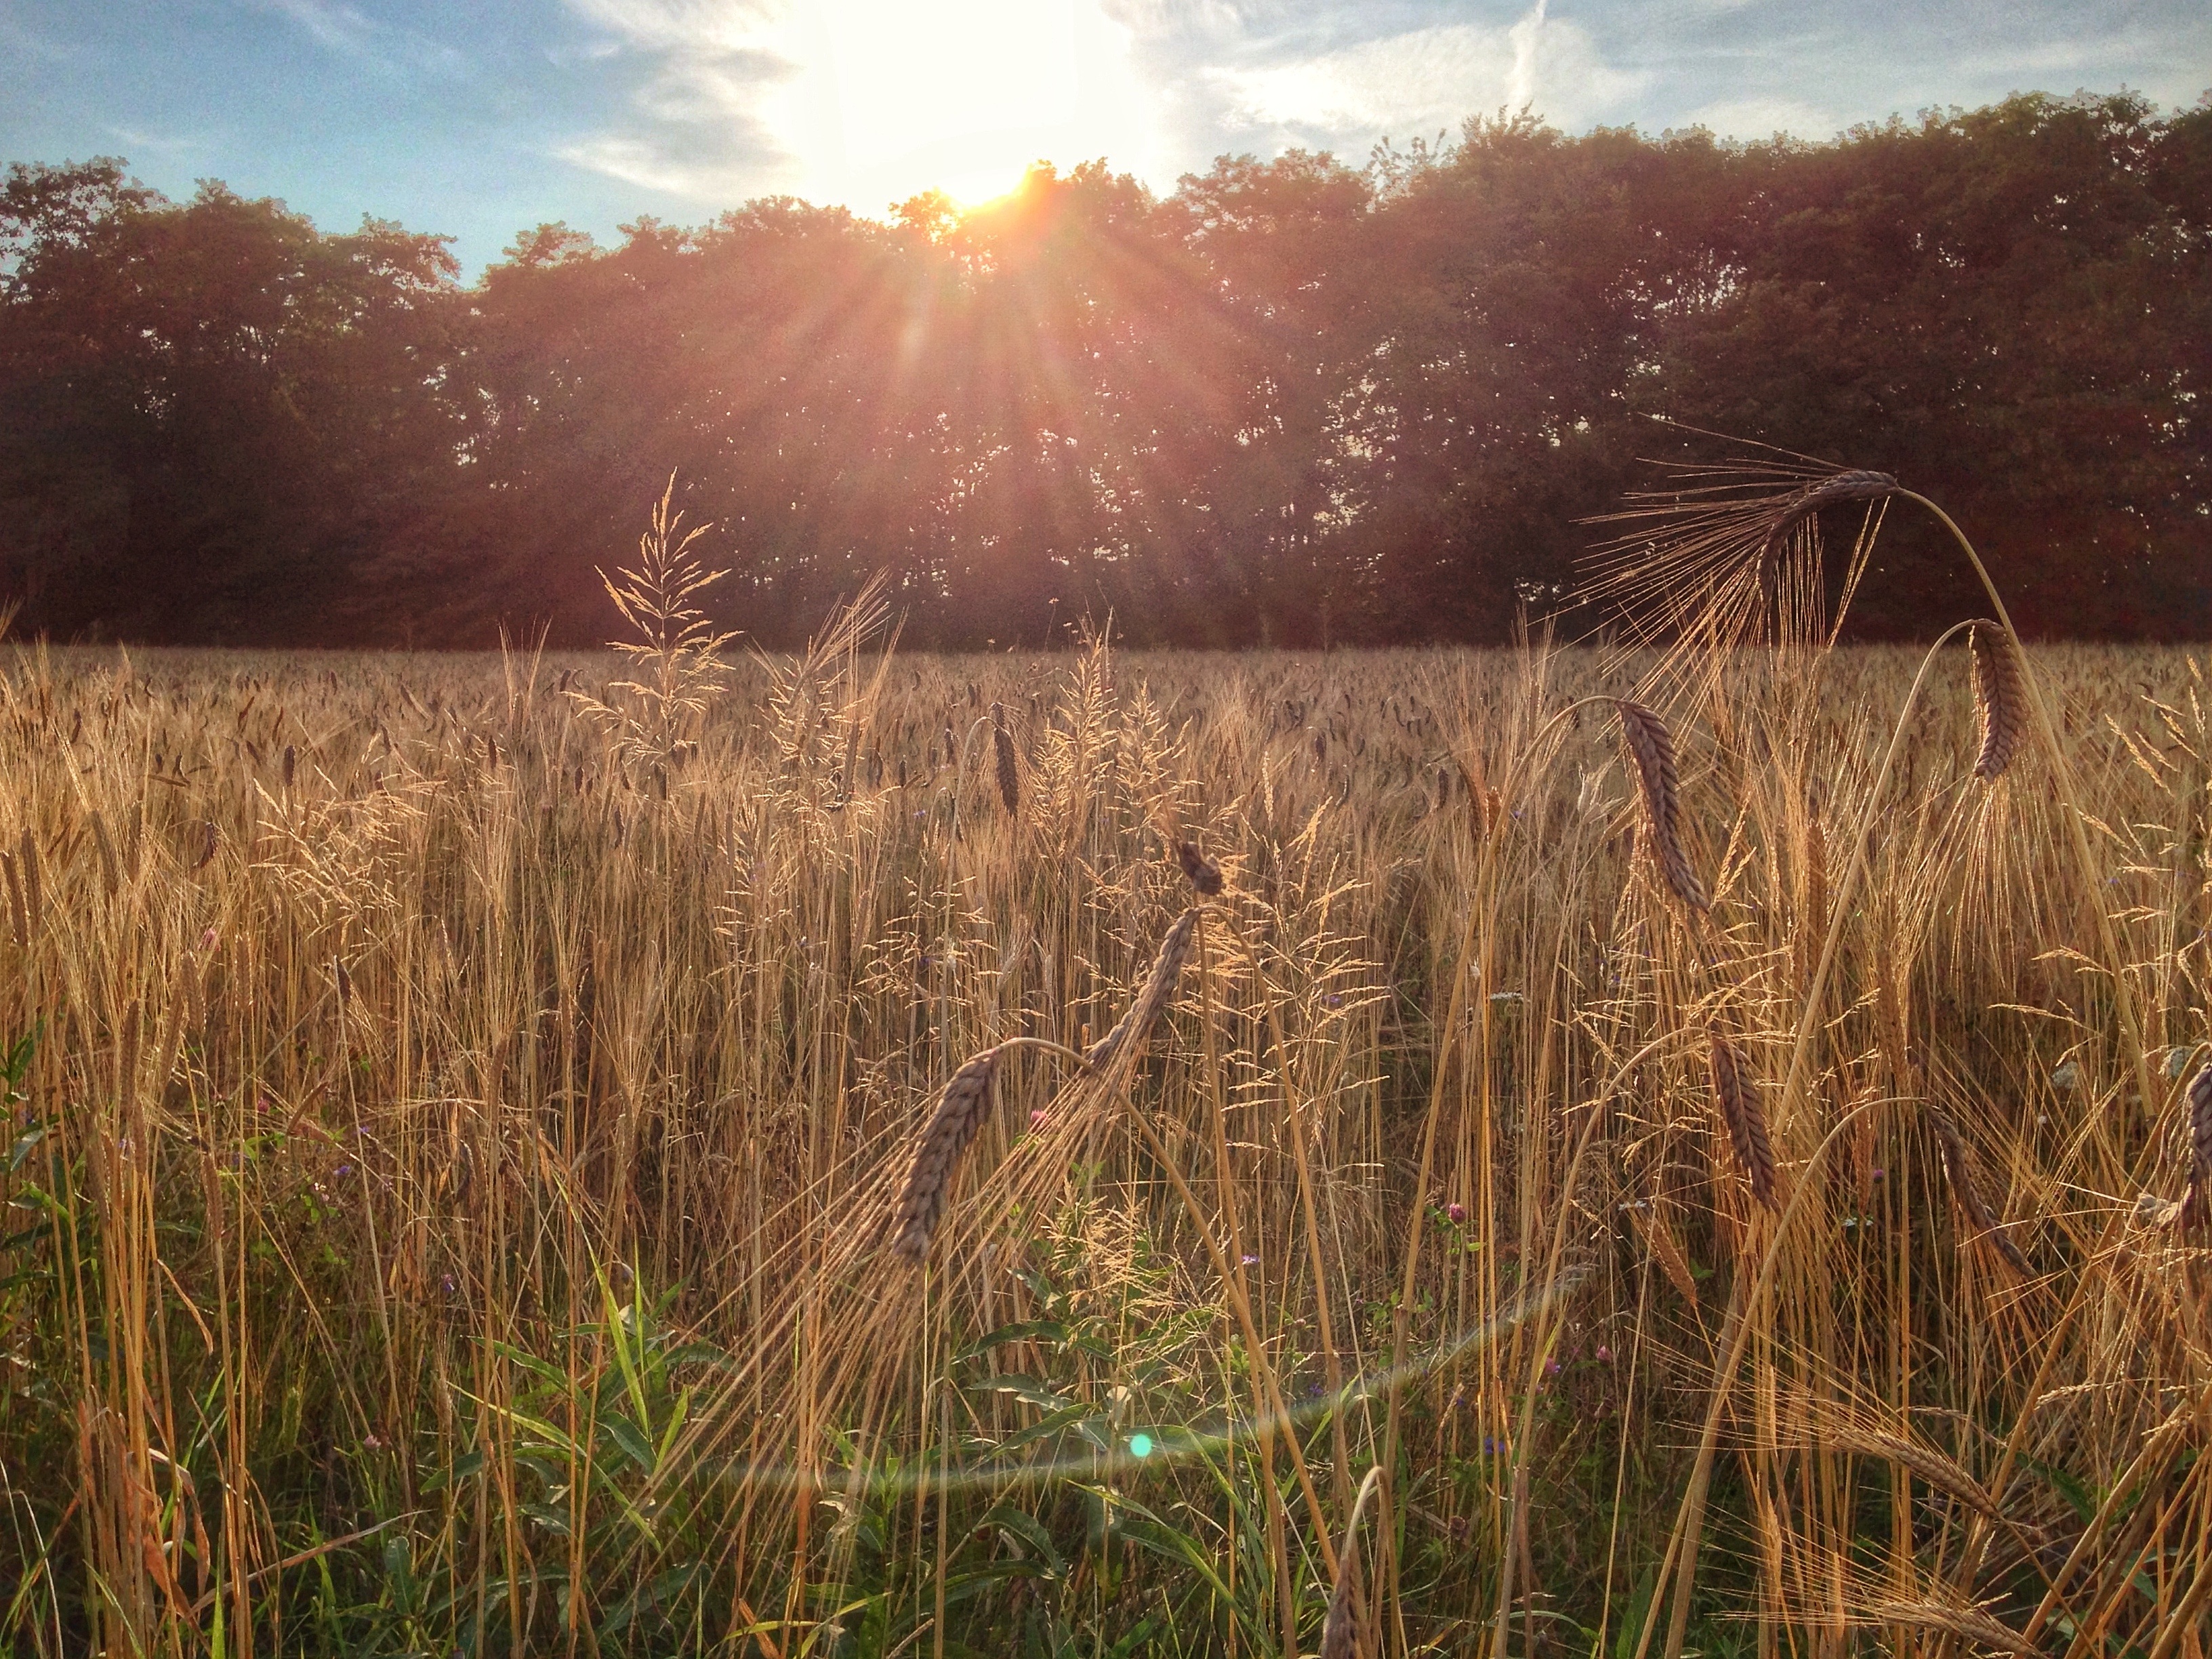
landscape, tree, nature, forest, grass, marsh, plant, sunrise, sunset, field, meadow, grain, prairie, sunlight, morning, leaf, flower, harvest, crop, autumn, agriculture, season, spike, grassland, wetland, cornfield, cereals, habitat, ecosystem, sunbeam, back light, rural area, natural environment, atmospheric phenomenon, grass family, phragmites